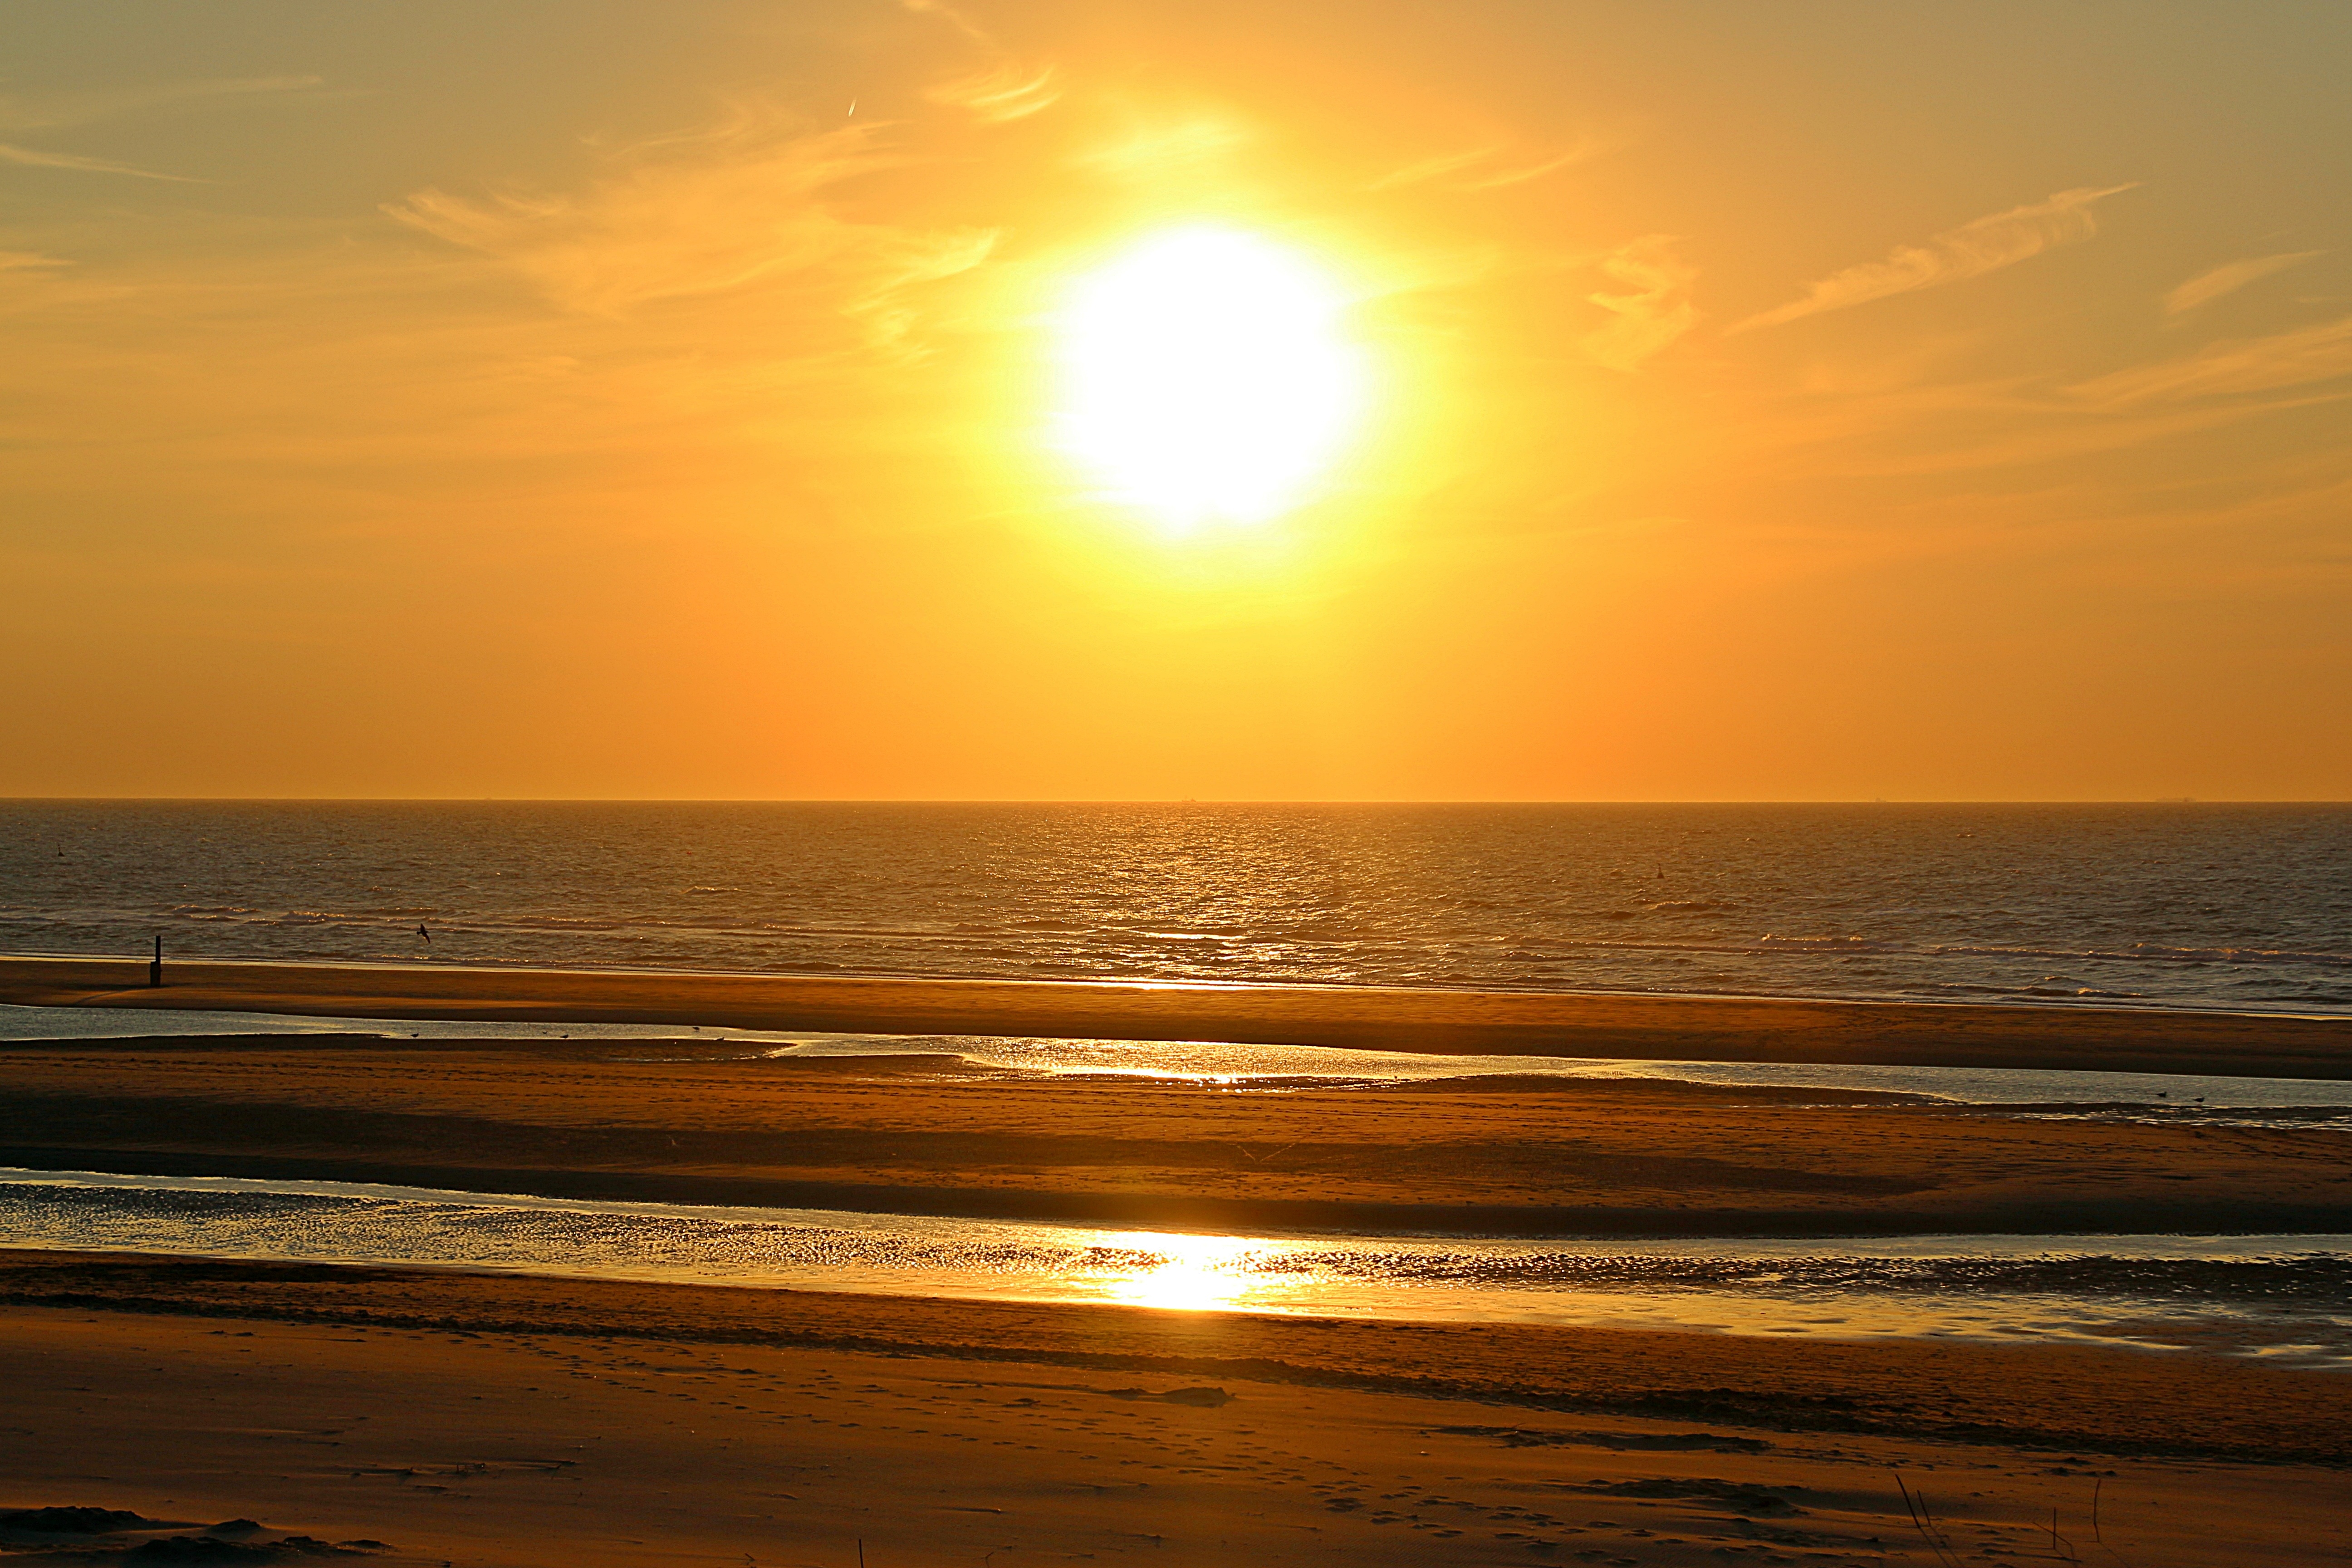
beach, sea, coast, nature, sand, ocean, horizon, sky, sun, sunrise, sunset, sunlight, morning, shore, wave, dawn, sand dune, dusk, evening, twilight, holiday, romantic, body of water, dunes, mood, north sea, abendstimmung, sunbeam, afterglow, evening sky, setting sun, sun and sea, ebb, wind wave